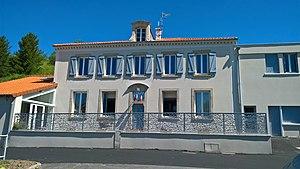
Orbeil, mairie
Orbeil est une commune française située dans le département du Puy-de-Dôme, en région Auvergne-Rhône-Alpes, distante de 4,3 km d'Issoire.